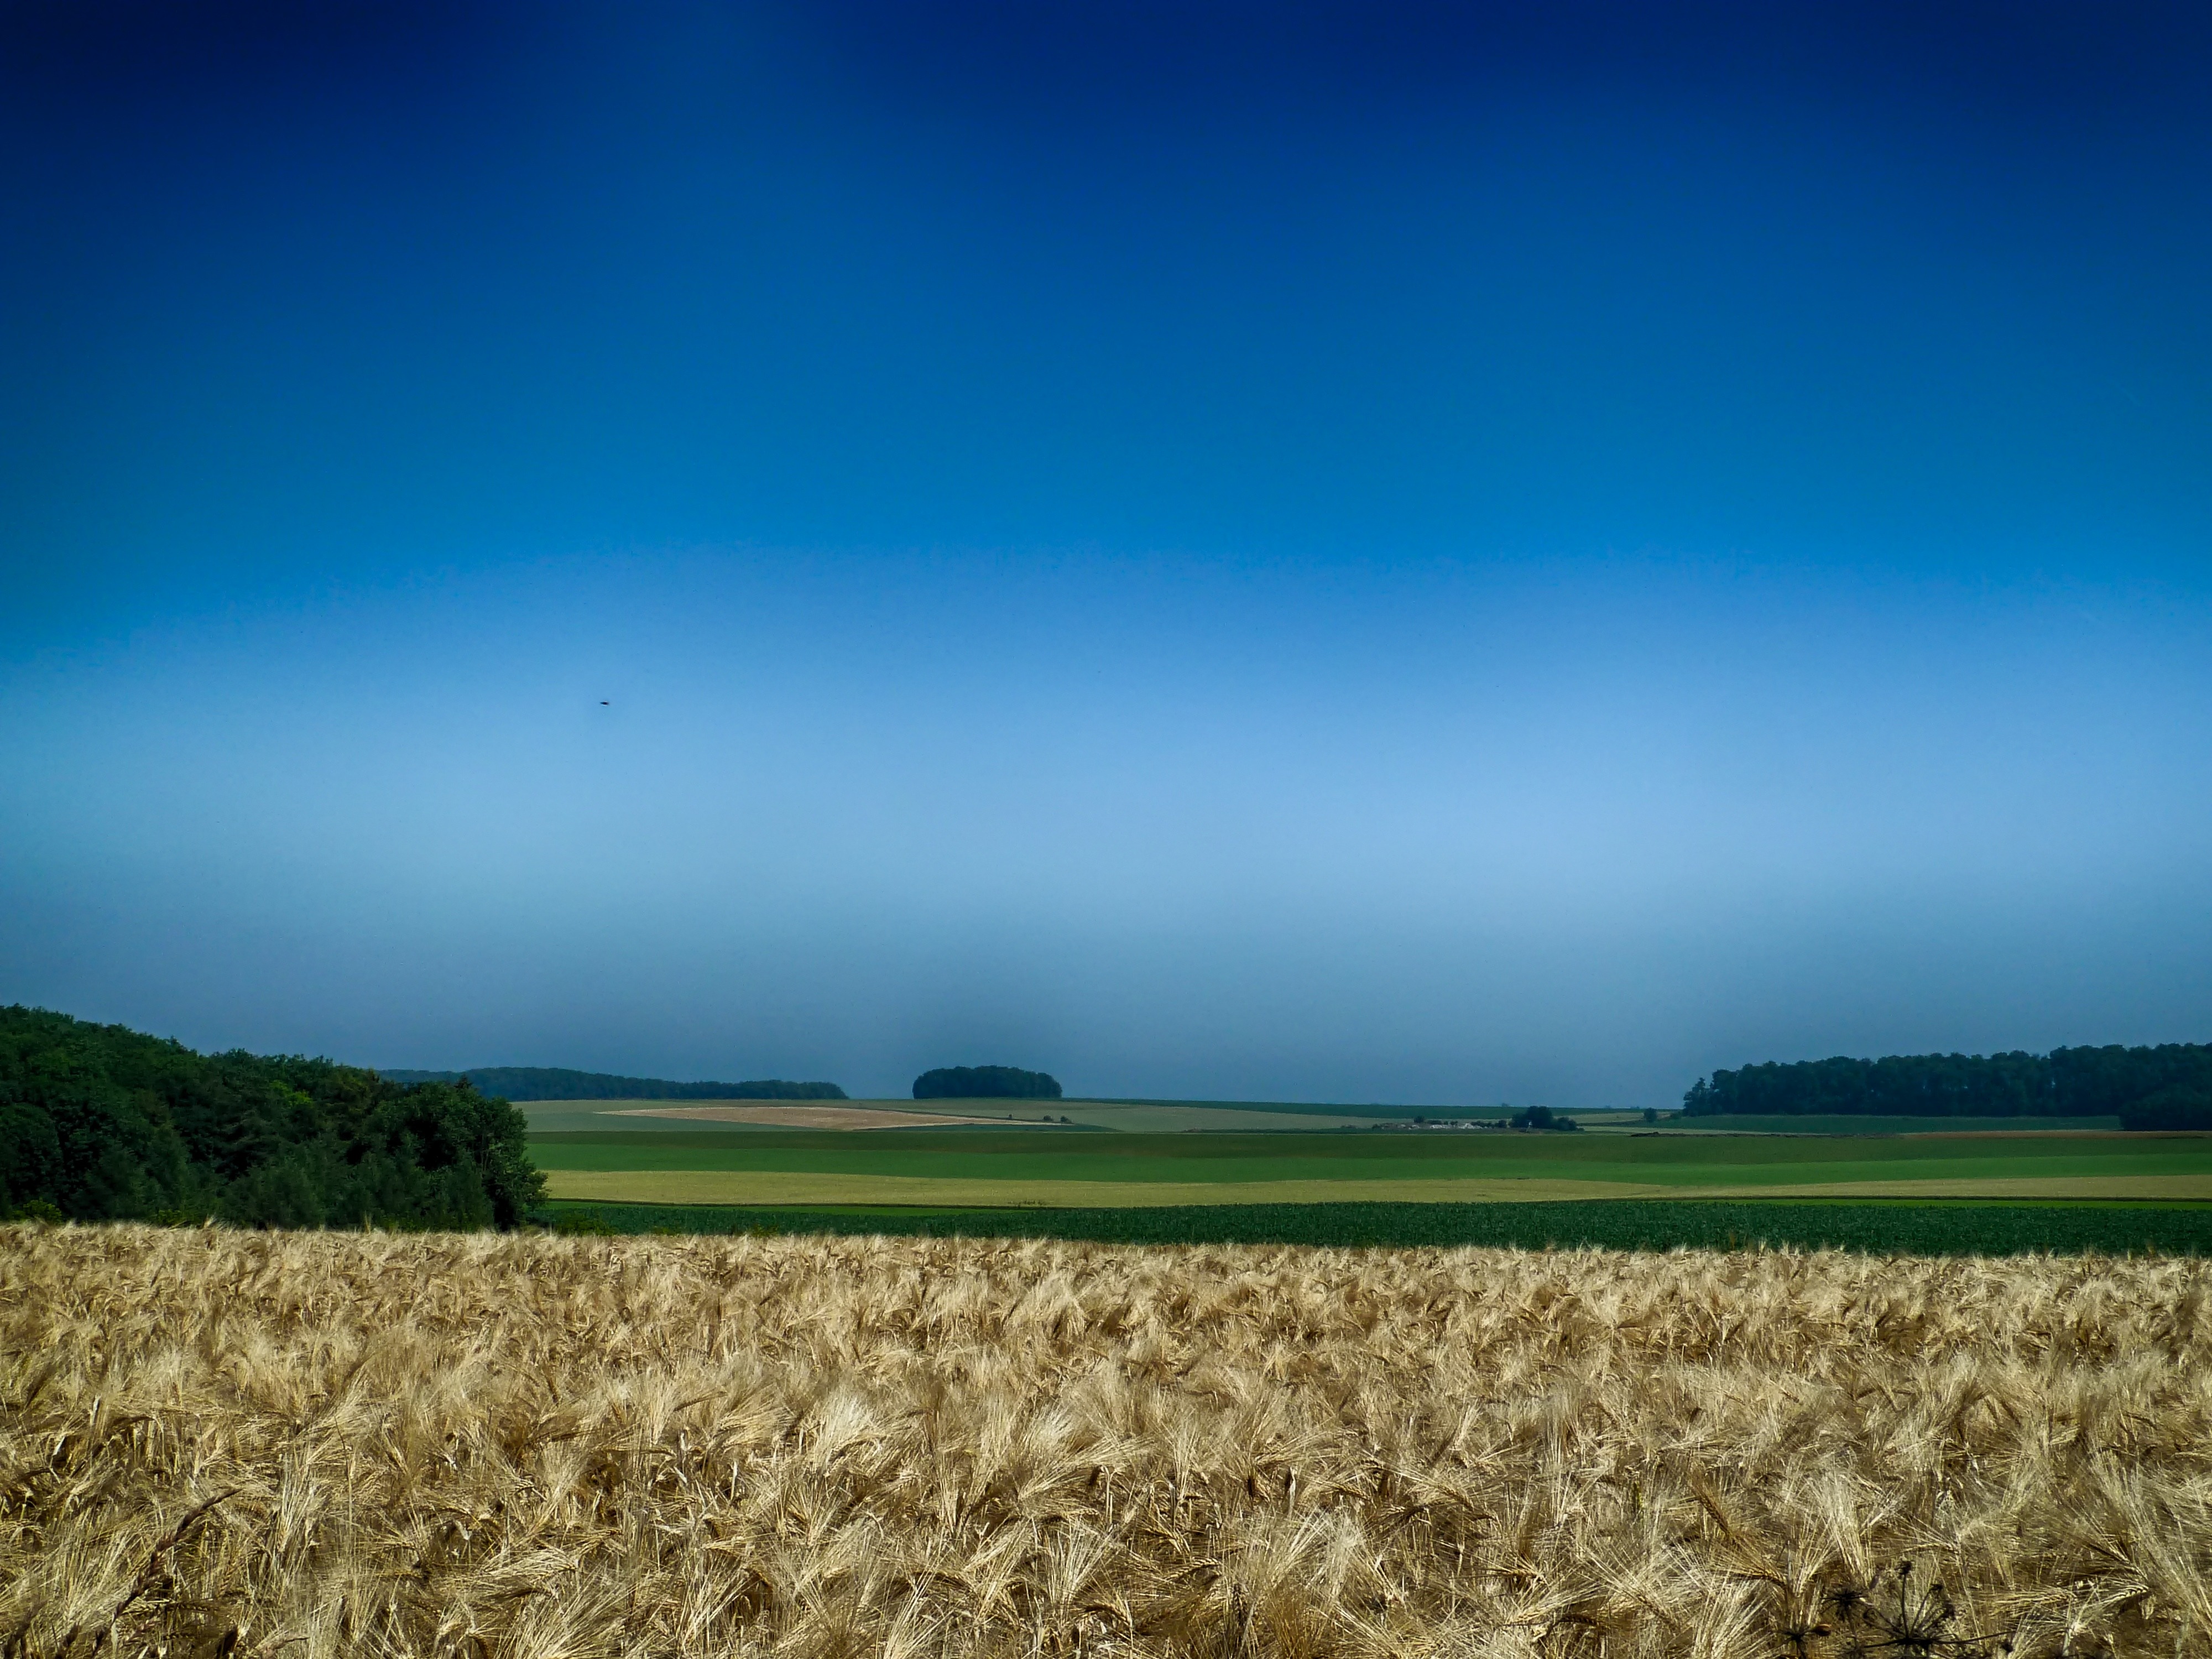
landscape, nature, forest, grass, horizon, cloud, plant, sky, field, farm, meadow, wheat, prairie, countryside, country, summer, rural, food, crop, scenic, soil, agriculture, plain, belgium, trees, woods, outside, hdr, clouds, fields, grassland, vista, ecosystem, rural area, flowering plant, grass family, land plant